Potulice

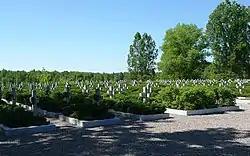
Cemetery of the victims of Nazi Germany

It was part of the Kingdom of Poland until it was annexed by Prussia in the Second Partition of Poland in 1793. In 1807 it was regained by Poles and included within the short-lived Polish Duchy of Warsaw, and after its dissolution in 1815, it was reannexed by Prussia. From 1871 it also formed part of Germany, until it was reintegrated with Poland, after it regained independence following World War I in 1918.